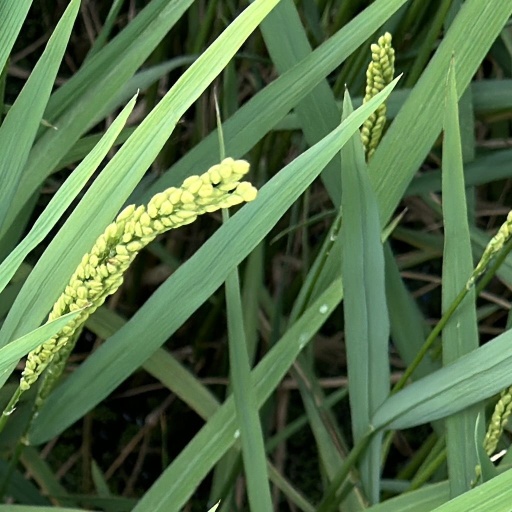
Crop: rice